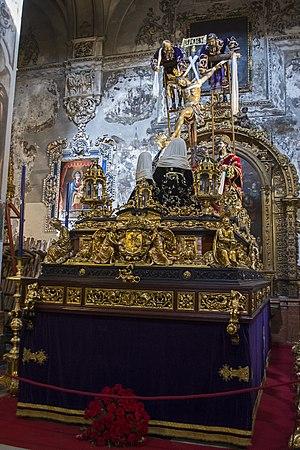
Les pasos sont les statues qui défilent en Espagne durant la Semaine sainte, transportées mécaniquement ou portées par des hommes. Ils reçoivent des noms différents en chaque lieu, selon la tradition.
La Fraternité de la Cinquième Douleur est une confrérie catholique de Séville. Elle a son siège dans la chapelle du Doux Nom, qui se trouve dans l'intérieur de l'église parroissiale de Sainte Maríe Madeleine.